The Lovers (Giulio Romano)

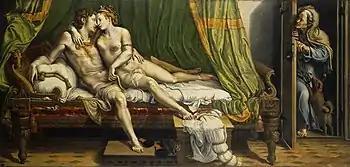
"The Lovers" (1524–1525) by Giulio Romano

The Lovers, Two Lovers or Love Scene is an oil painting by Giulio Romano, painted in 1524–1525 on panel and later transferred to canvas by A Mitrokin in 1834. Since it was poorly stored and kept off public display because of its subject matter until 1920, it has significant damage, including three large breaks in the canvas sealed with coarse plasters on the reverse and other damage to the paint and varnish layer both before and after the transfer It is now in the Hermitage Museum.